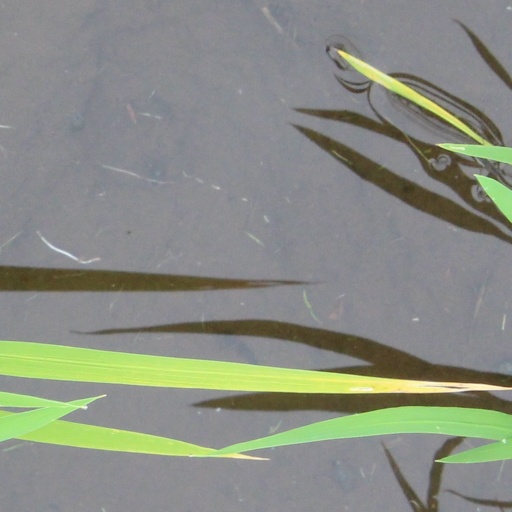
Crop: rice